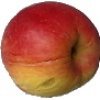
Label: red_yellow_apple